British Uruguayans

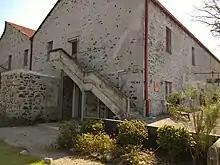
The Evans Building at Conchillas

Many sports in Uruguay were initiated by British immigrants before spreading to the wider population. British seamen introduced football to the River Plate region in the 1860s. It was reportedly being played in the streets of Buenos Aires by 1864 and soon made its way to nearby Montevideo. In 1891, Albion F.C. was formed as the first sports club in Uruguay based entirely on football. Rugby arrived at around the same time, but unlike football, it has remained a minority pursuit played mainly in the "wealthier Anglophile suburbs" like Carrasco.